Gustavo Manrique

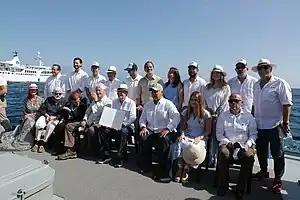

On 17 May 2021, President-elect Guillermo Lasso appointed him Minister of the Environment; taking office on 24 May of the same year, with the beginning of government. During his period as minister, the expansion of the Galapagos marine reserve in 2022 stood out.